Talang Sverige 2014

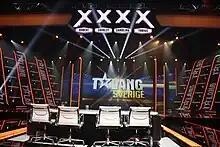
The studio for Talang Sverige 2014

Talang Sverige 2014 was the sixth season of "Talang Sverige" (previously named Talang), the Swedish version of "Got Talent", as well as the show's first season under the name "Talang Sverige". It was broadcast between February 24, 2014, and May 18, 2014. It was the first season aired on TV3. June 19, 2013, following a two-year hiatus, TV3 announced that they had acquired the rights for the show and would broadcast the show in 2014. The show took place in larger arenas than previous seasons, allowing things like motor vehicles and bigger animals on the stage. Joik singer Jon Henrik Fjällgren was declared winner and walked away with 1 million SEK.